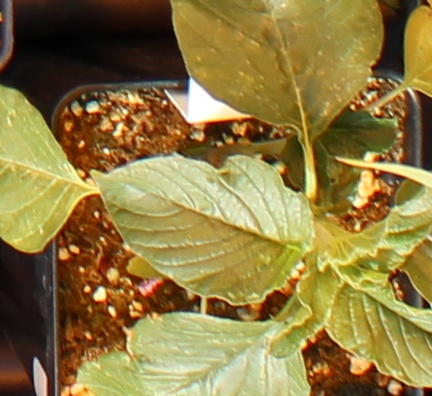
Label: Redroot Pigweed